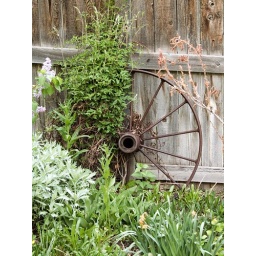
We have several climbing flowers out back - along the fence and in some old wagon wheels